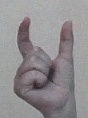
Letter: nun